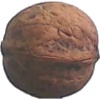
Label: Walnut 1